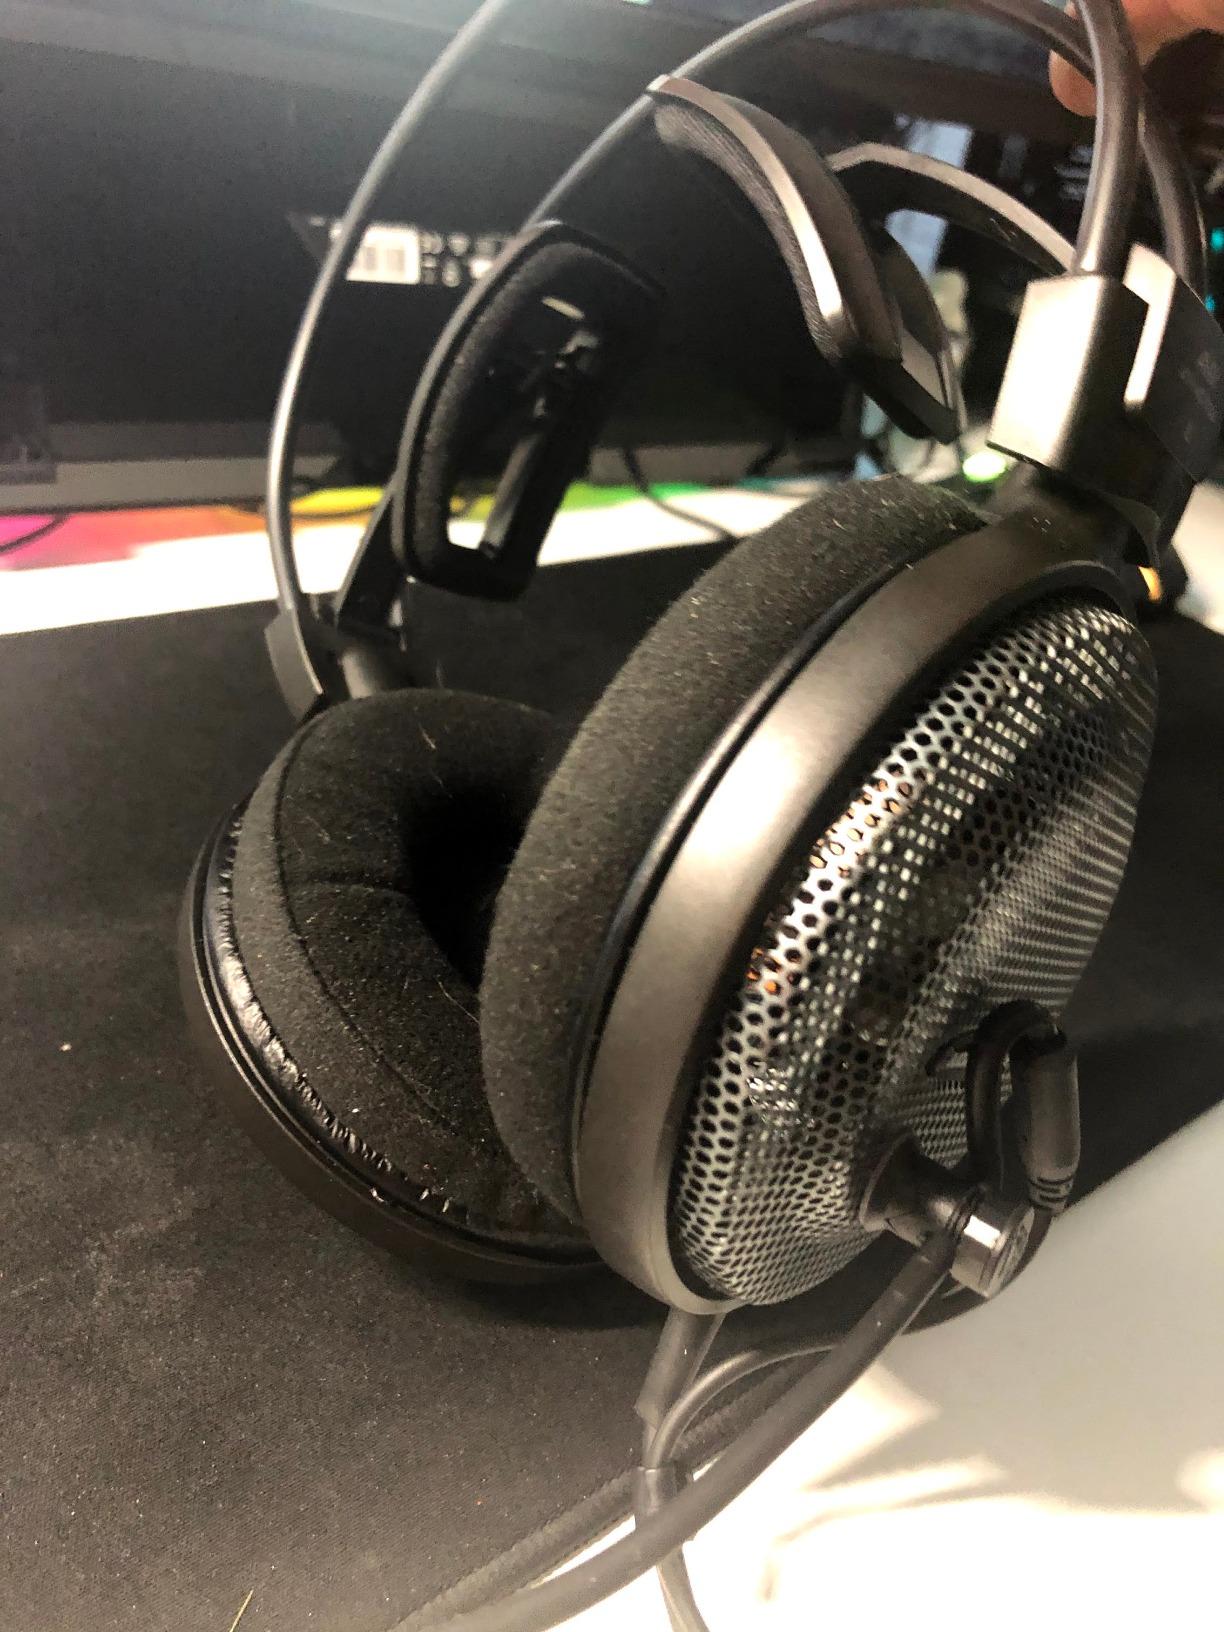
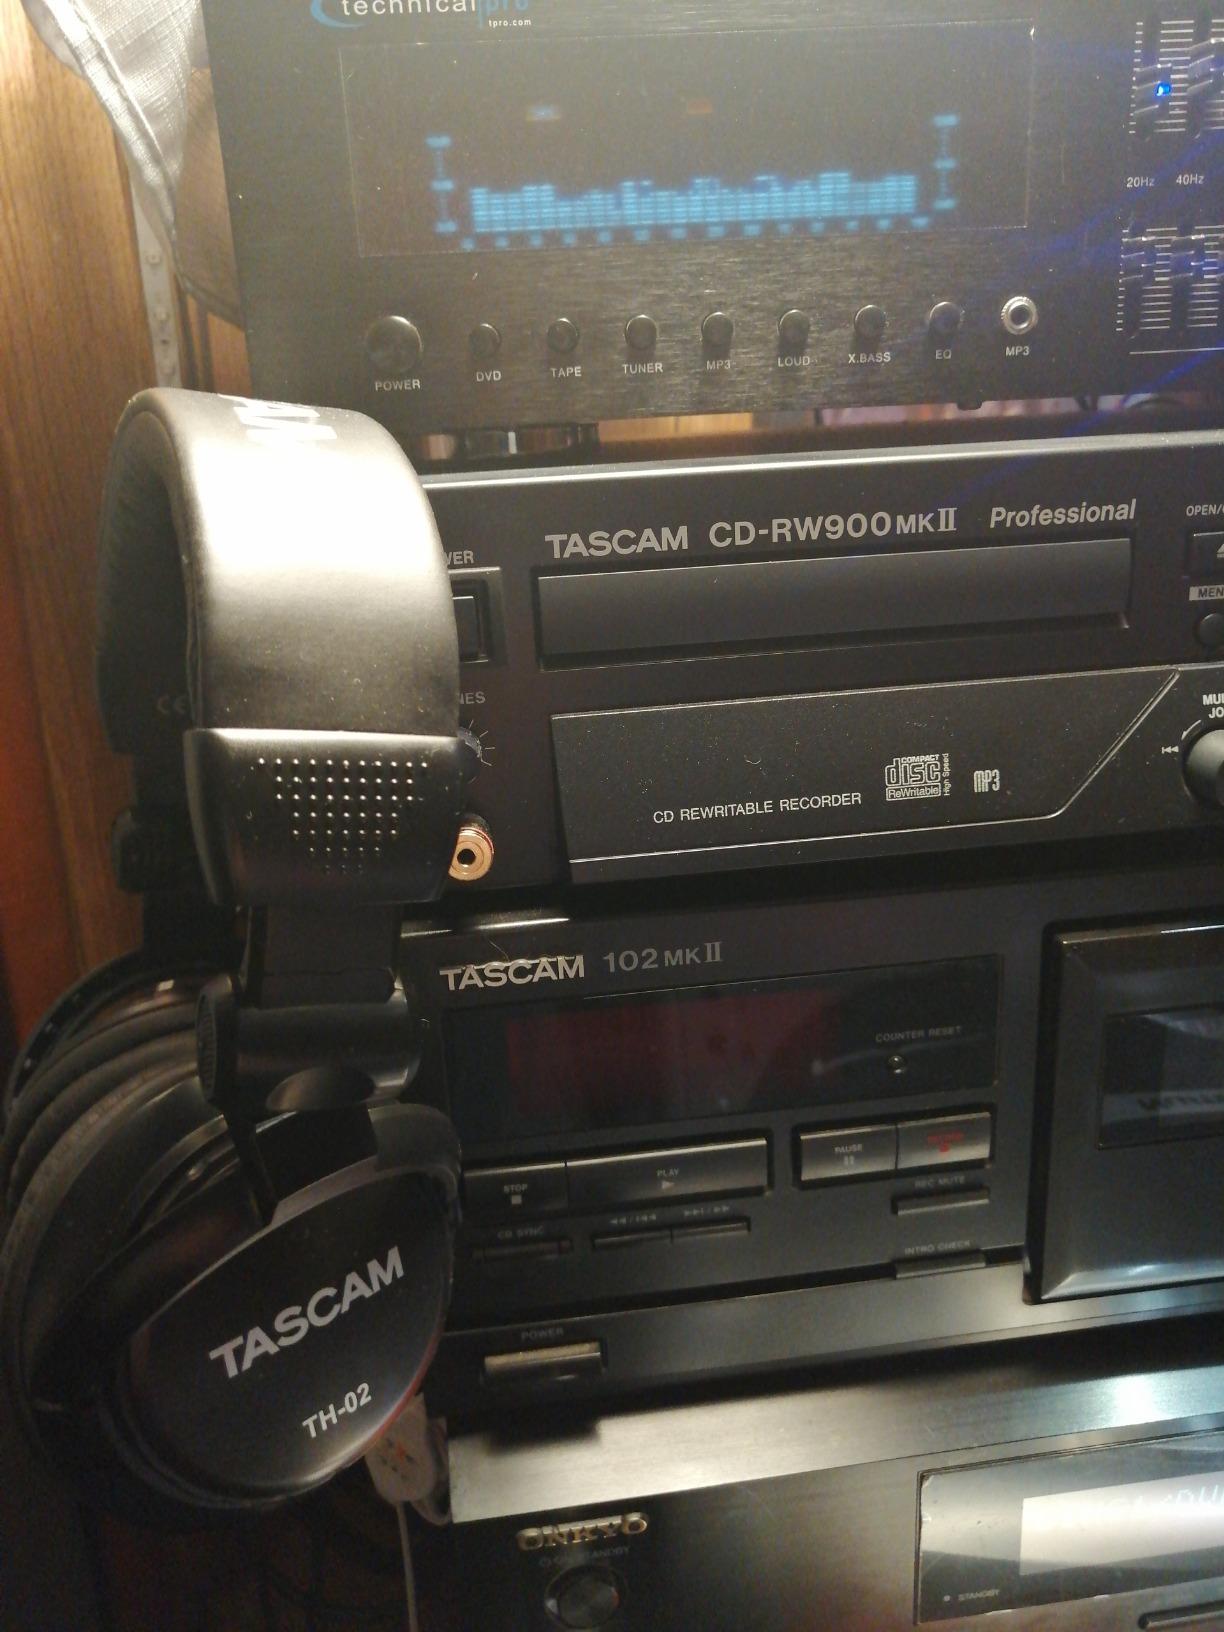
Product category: headphones
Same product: no